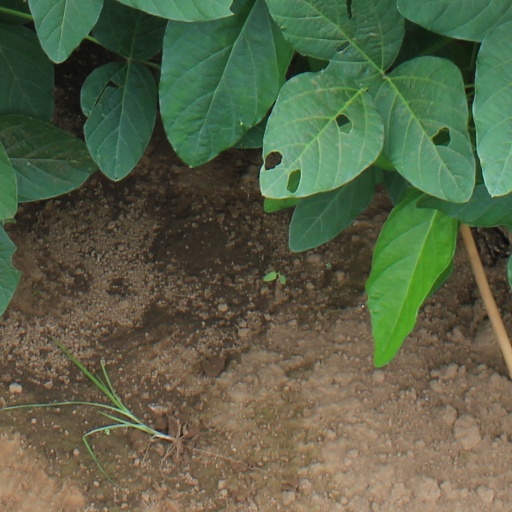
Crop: soybean